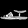
Label: Sandal